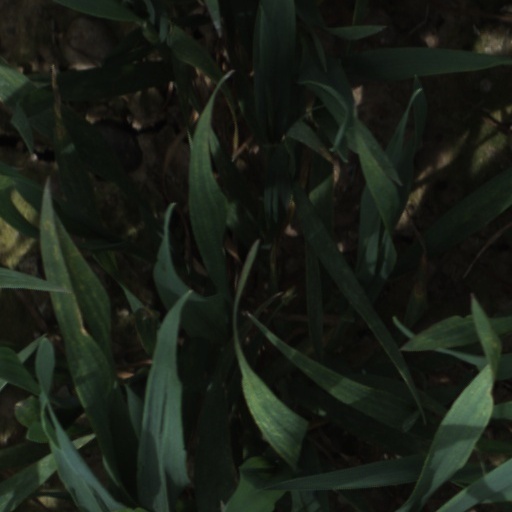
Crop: wheat